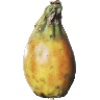
Label: Cactus fruit 1